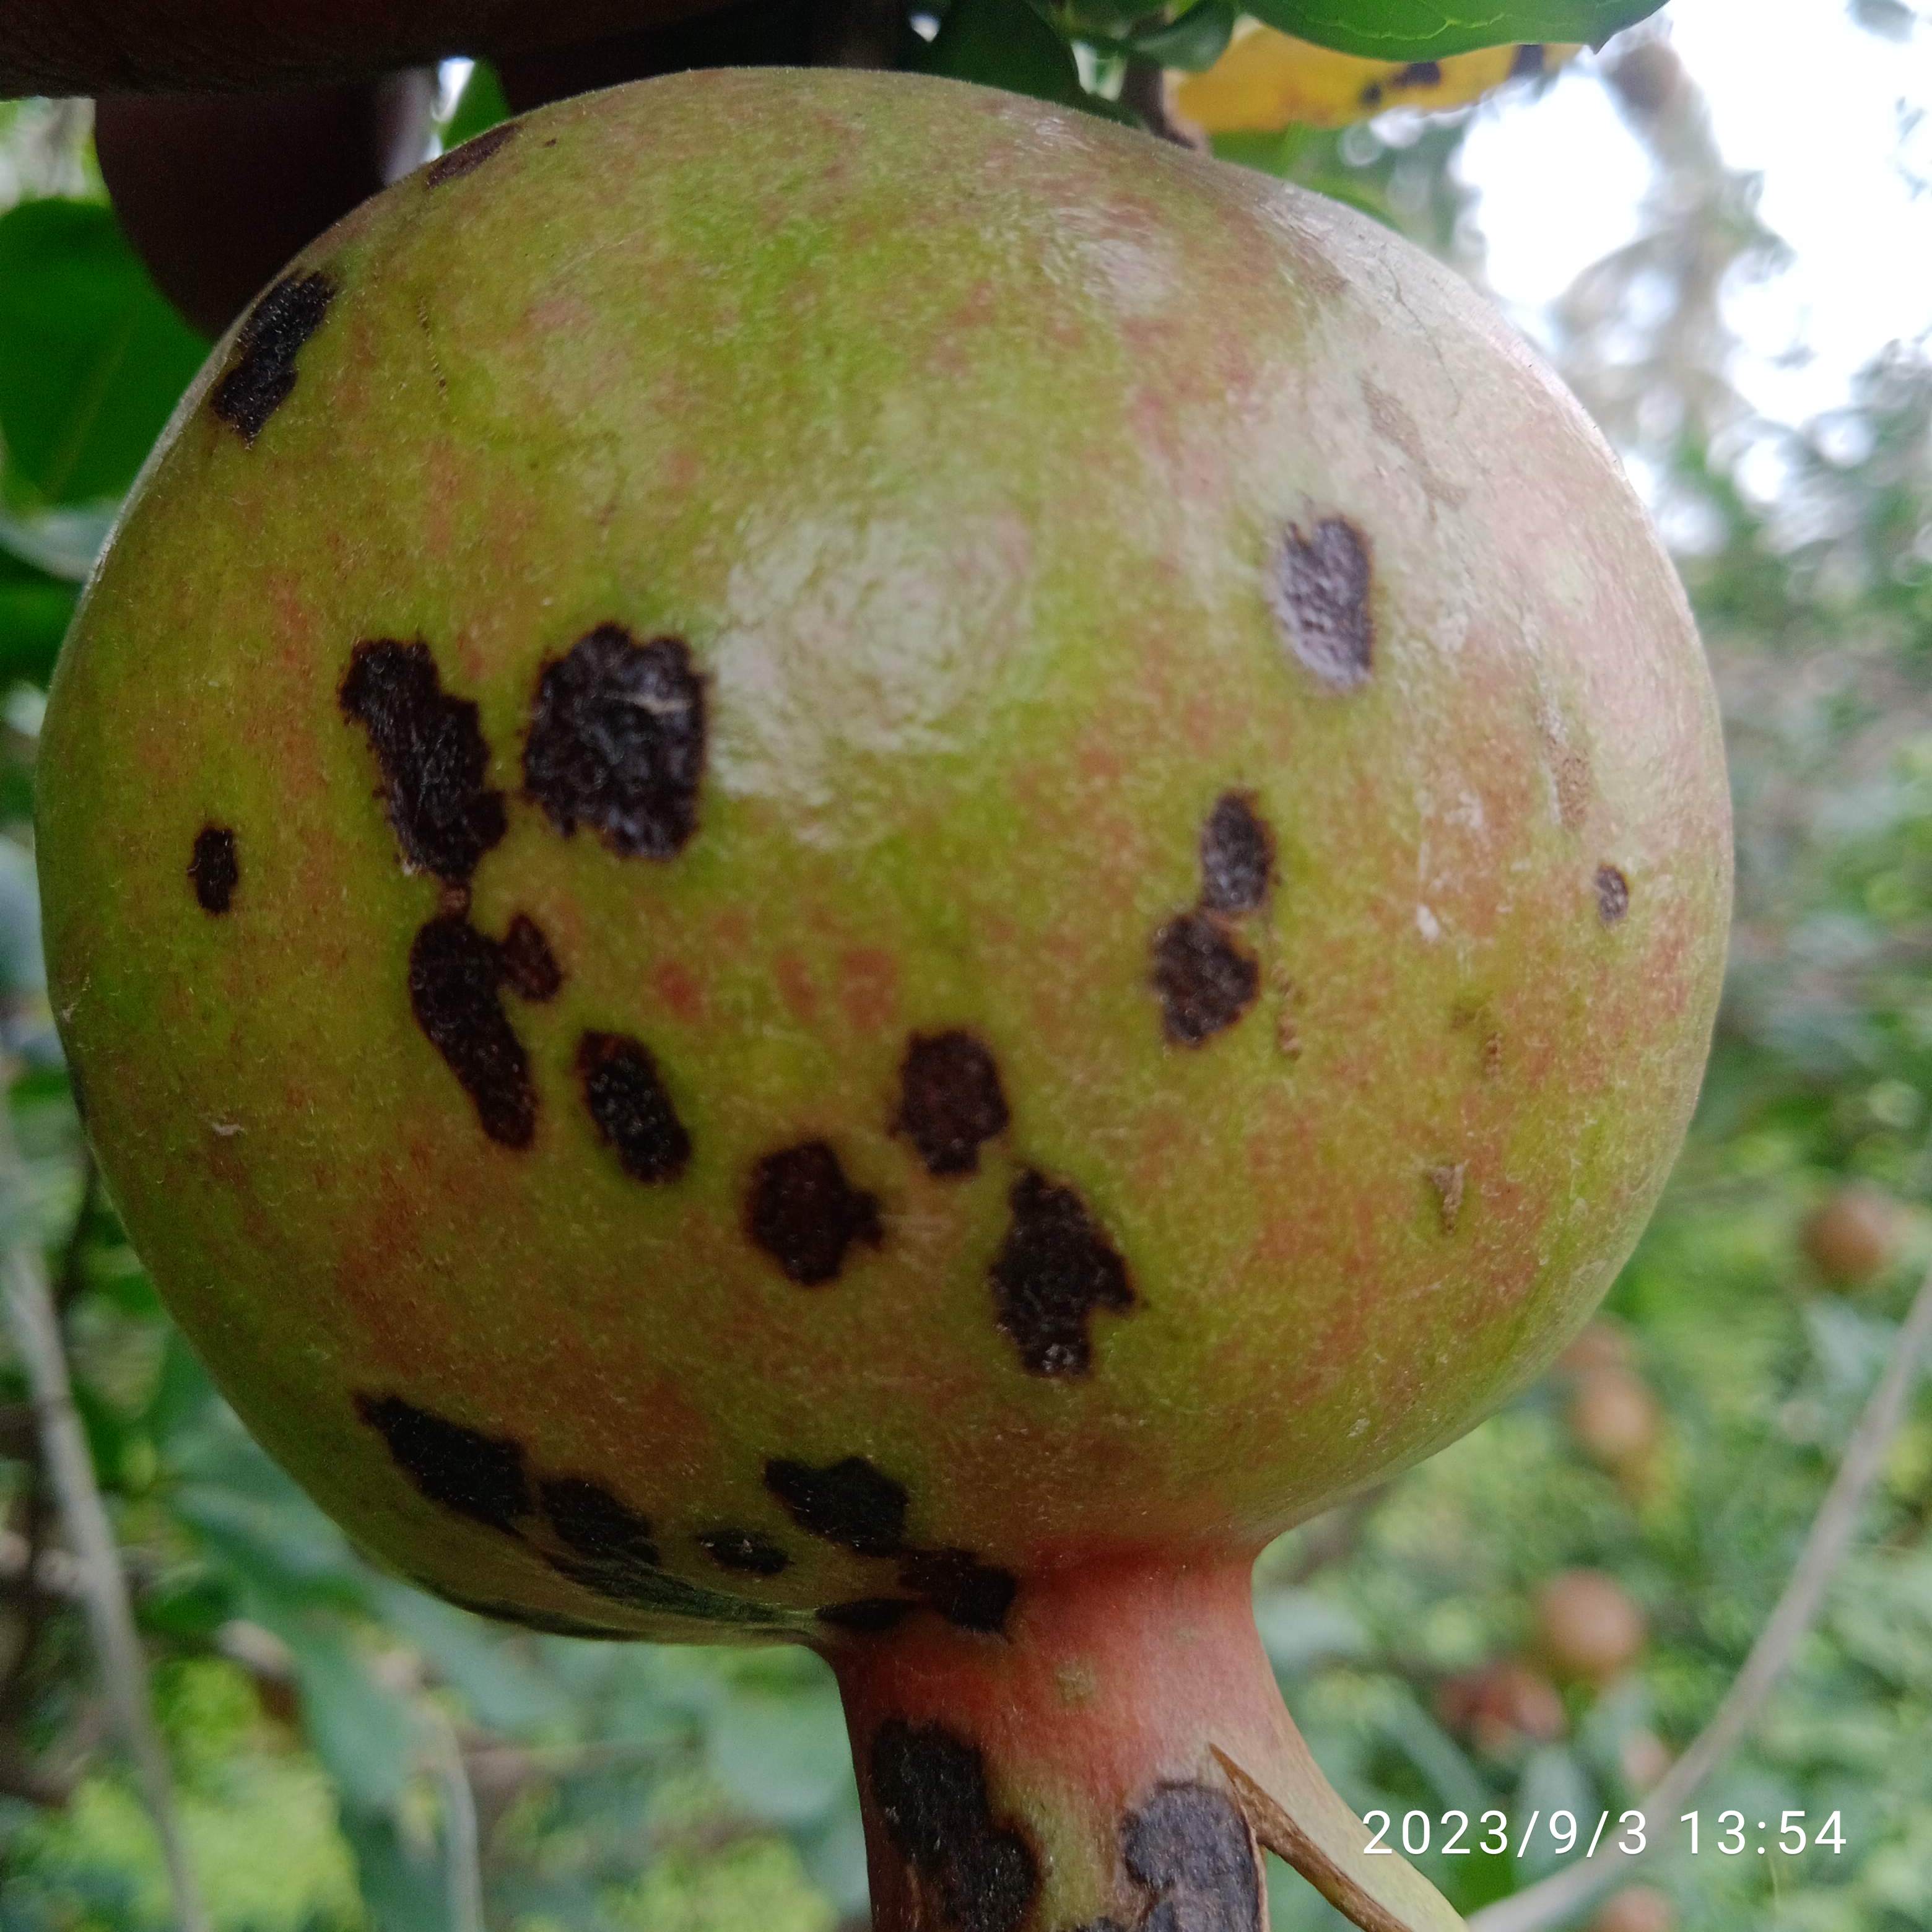
Label: Anthracnose